Nikolay Ivanovich Ashinov

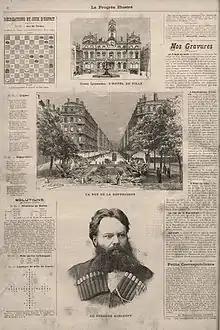
An article from "Le Progrès Illustré" on Achinov's expedition

On 10 December 1888, the mission set off for Africa: it comprised about 150 people of various origins, including women with children and around 40 people of the spiritual delegation led by Archimandrite Paisius. The expedition was transported from Alexandria to Port Said by the Russian ship "Lazarev". In Port Said, Ashinov hired the Austrian ship "Amphitride", which entered the Gulf of Tadjoura -then a French protectorate- on 6 January 1889. There, they were welcomed by four Cossacks who have been securing luggage and supplies since the previous visit. Abyssinian priests were also awaiting the spiritual delegation and its leader Paisius.